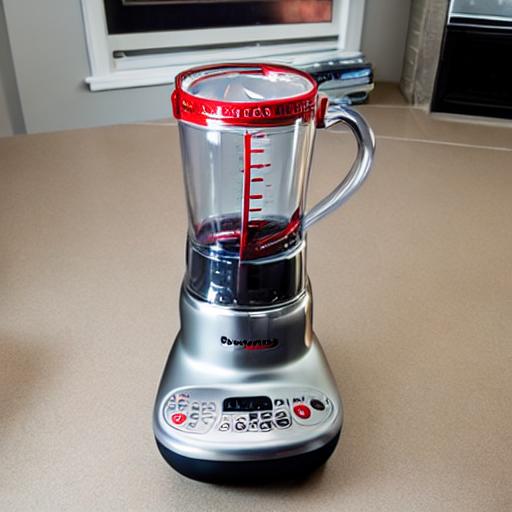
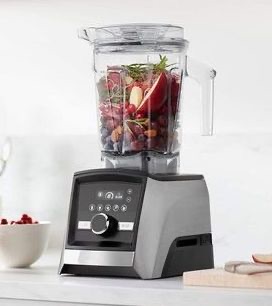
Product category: items_blender
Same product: no